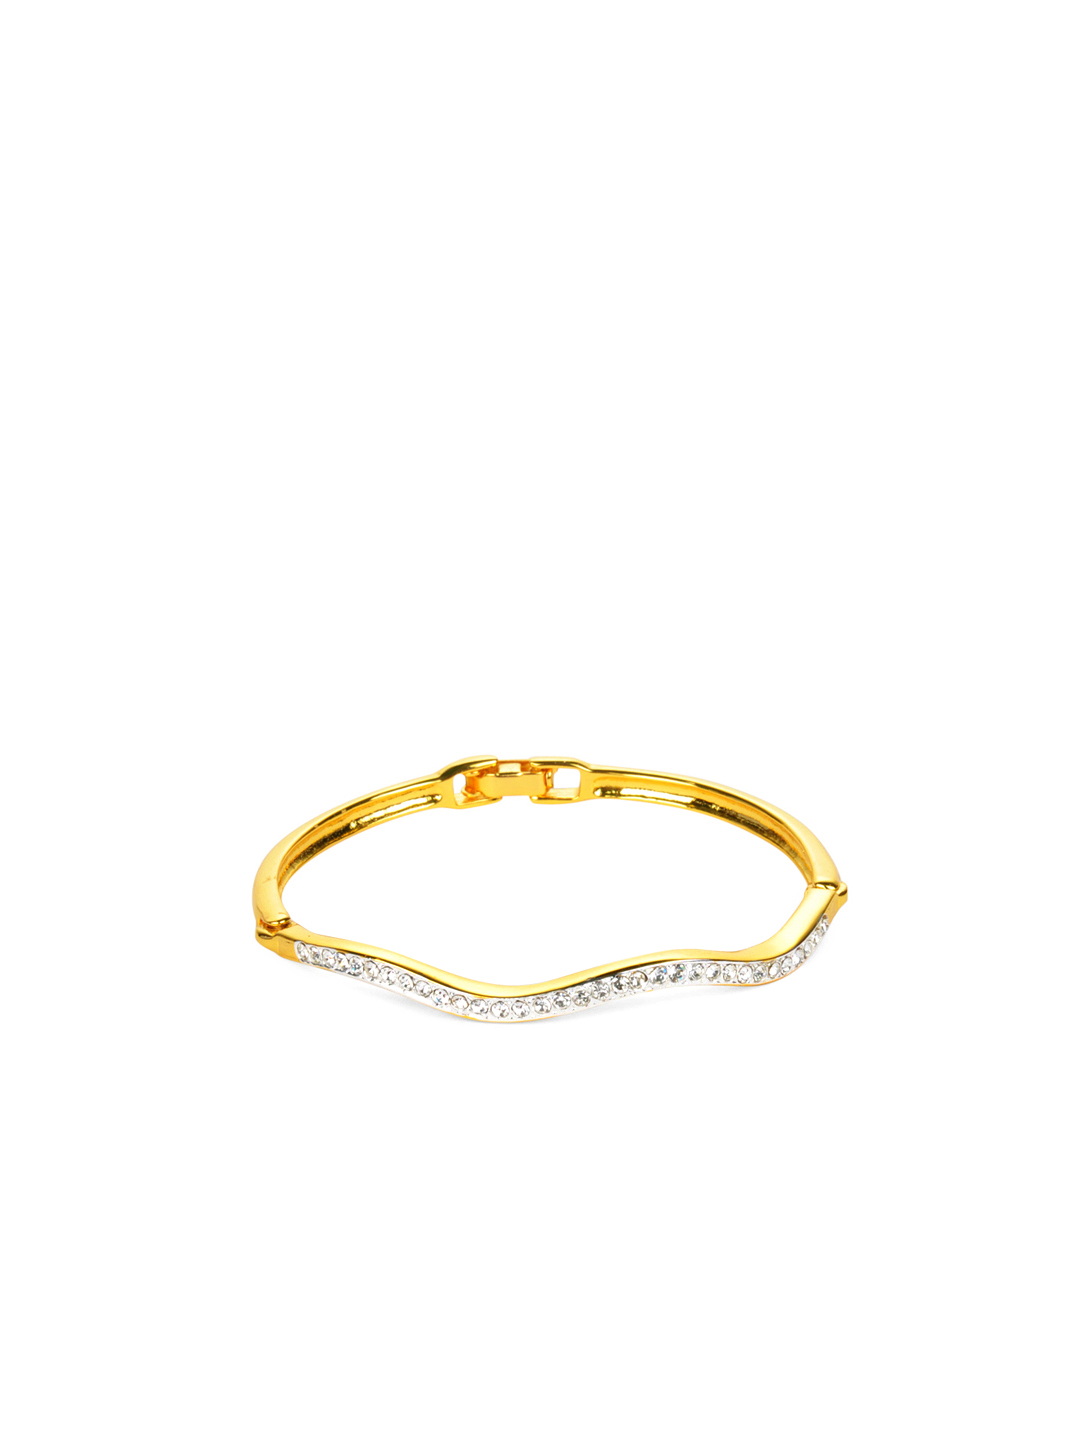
Estelle Women Gold Bracelet
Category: Accessories / Jewellery / Bracelet
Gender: Women
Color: Gold
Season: Winter 2015
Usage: Casual